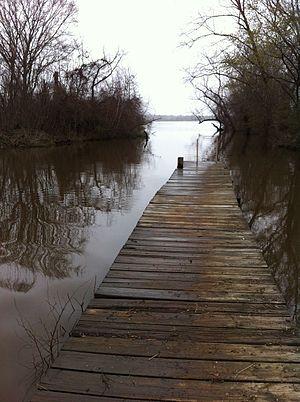
Le lac Palestine est situé dans les comtés de Henderson et Smith au nord-est du Texas aux États-Unis. Il se trouve à 5 miles de Tyler. Il s'agit d'un lac de barrage de 25,560 acres. Créé sur la rivière Neches, la construction du barrage commence en 1960 et s'achève le 13 juin 1962. Un projet d'élargissement démarre en 1969 et est terminé le 3 mars 1972.